Controlled burn

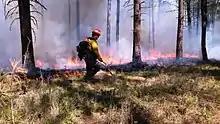
Prescribed fire in ponderosa pine forest in eastern Washington, United States, to restore ecosystem health

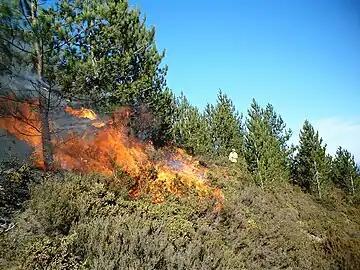
A prescribed burn in a "Pinus nigra" stand in Portugal

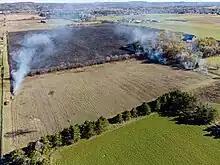
Near Holmen, Wisconsin

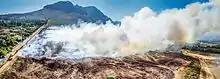
An aerial view of a controlled burn in Helderberg Nature Reserve in South Africa bordering the city of Cape Town. In South Africa controlled burns are important for maintaining the ecological health of indigenous fynbos as well as reducing the intensity of future burns.

A controlled burn or prescribed burn (Rx burn) is the practice of intentionally setting a fire to change the assemblage of vegetation and decaying material in a landscape. The purpose could be for forest management, ecological restoration, land clearing or wildfire fuel management. Controlled burns may also be referred to as hazard reduction burning, backfire, swailing or a burn-off.